Donnie Darko

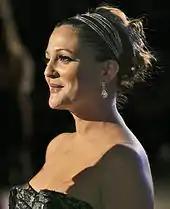
Drew Barrymore agreed to finance the film's production through her company, Flower Films.

A turning point arrived when agents John Campisi and Rob Paris at the Creative Artists Agency took an interest in the script and signed Kelly on. Kelly said his "jaw was on the floor" at the unexpected offer, which greatly boosted the chances of having the film made with the agency's stamp on the script. This led to further meetings with several prominent individuals, including Francis Ford Coppola, Ben Stiller, William Horberg, and Betty Thomas. Kelly's meeting with Coppola was particularly influential, as Coppola drew his attention to one of Karen's lines after she is fired—"The kids have to figure it all out these days, because the parents, they don't have a clue"—and Kelly recalled: "He slid the binder down the big table and very dramatically said: 'That's what your whole movie's about right there.'" Early on Vince Vaughn was offered the role of Donnie, but he turned it down as he felt he was too old for the part. Mark Wahlberg was also approached, but he insisted that he should play Donnie with a lisp.